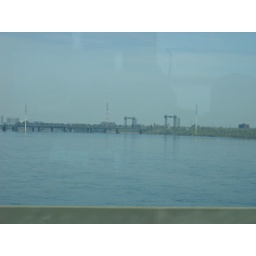
Ottawa:  bus view of Saint Lawrence river by Montreal